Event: Nepal Earthquake
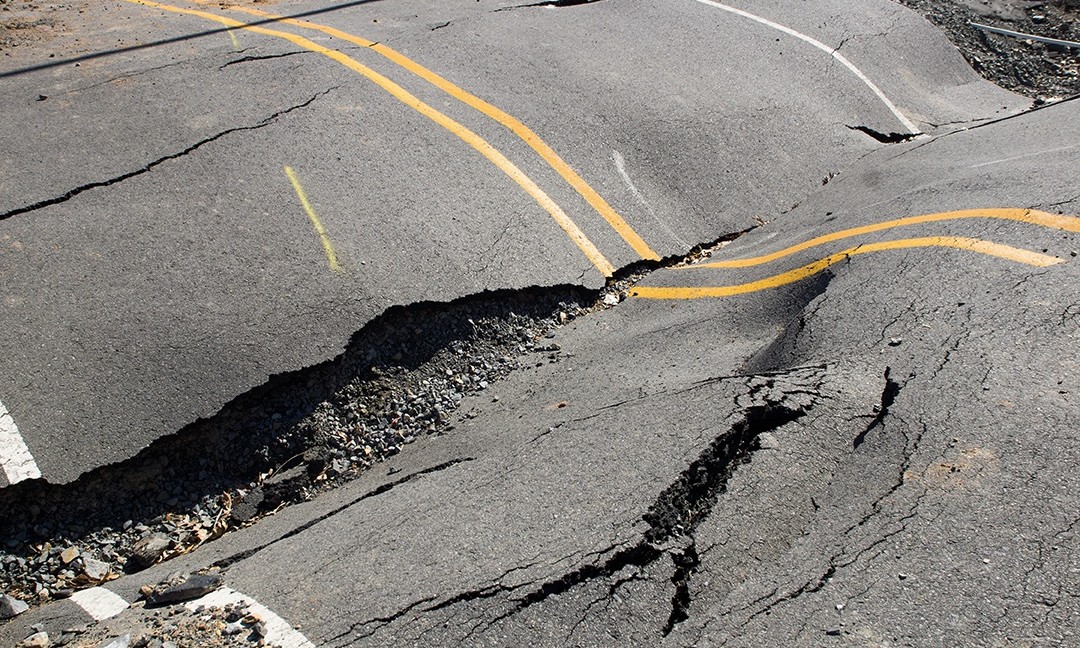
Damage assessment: damage